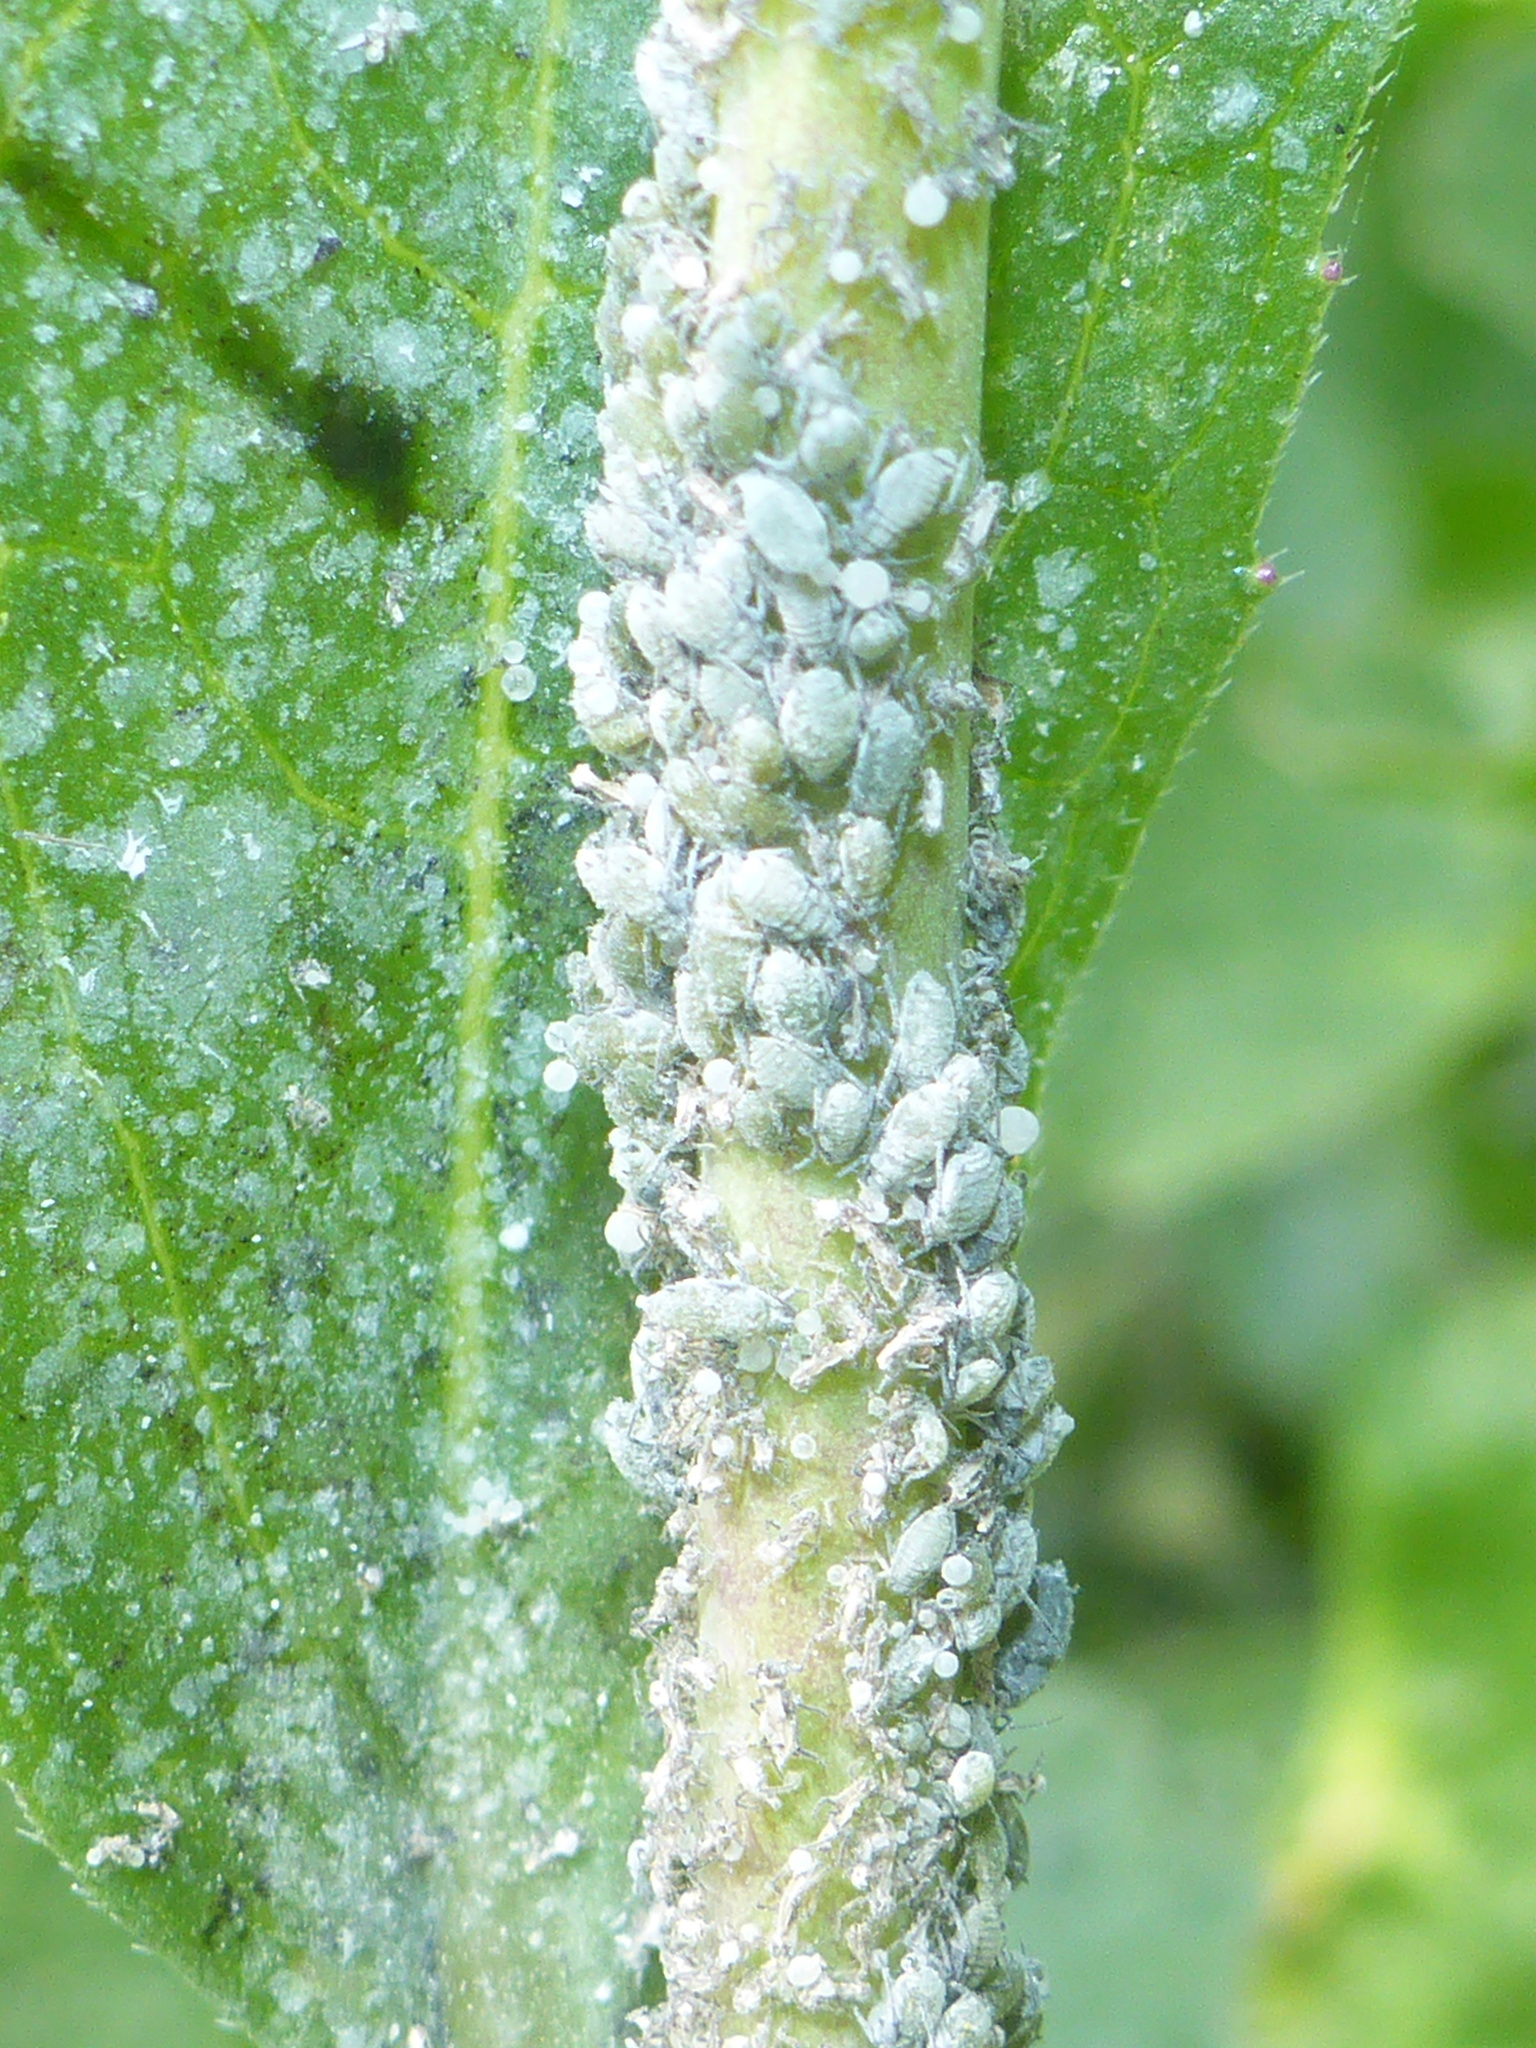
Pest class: cabbage_aphid